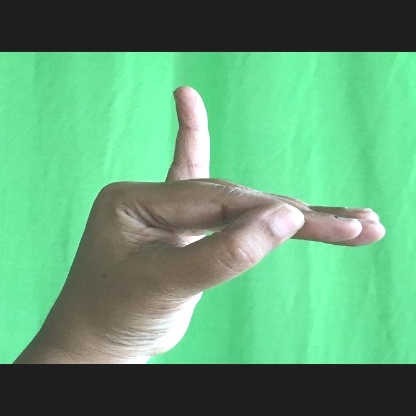
Mudra: Hamsapaksha